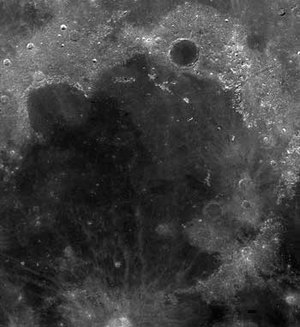
Mare Imbrium
Nærbillede af Mare Imbrium
Mare Imbrium er et vidtspændt månehav som udfylder et bassin på Månen. Mare Imbrium blev skabt da lava oversvømmede et stort nedslagskrater skabt af et meget stort objekt, en protoplanet med en diameter på 250-300 km, som ramte Månen for 3,8 milliarder år siden. Månens maria har færre detaljer end andre områder af Månen fordi plateaubasalter udfyldte kraterne og derved skabte en relativ glat overflade. Mare Imbrium er ikke så flad som da det blev skabt, da senere begivenheder har ændret dets overflade.